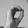
ASL letter: O